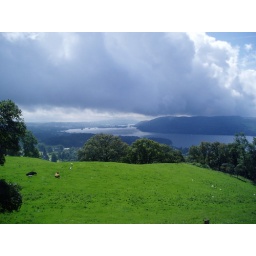
Sheep, cows above the lake